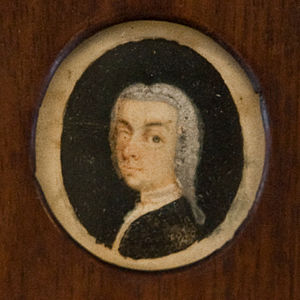
Johann Adolph Scheibe
Komponisten havde kun ét øje, hvilket det udaterede maleri nøjagtigt gengiver.
Johann Adolph Scheibe var en tysk-dansk barokkomponist og som forfatter og udgiver af Der critische Musikus en af de første publicerende musikkritikere.